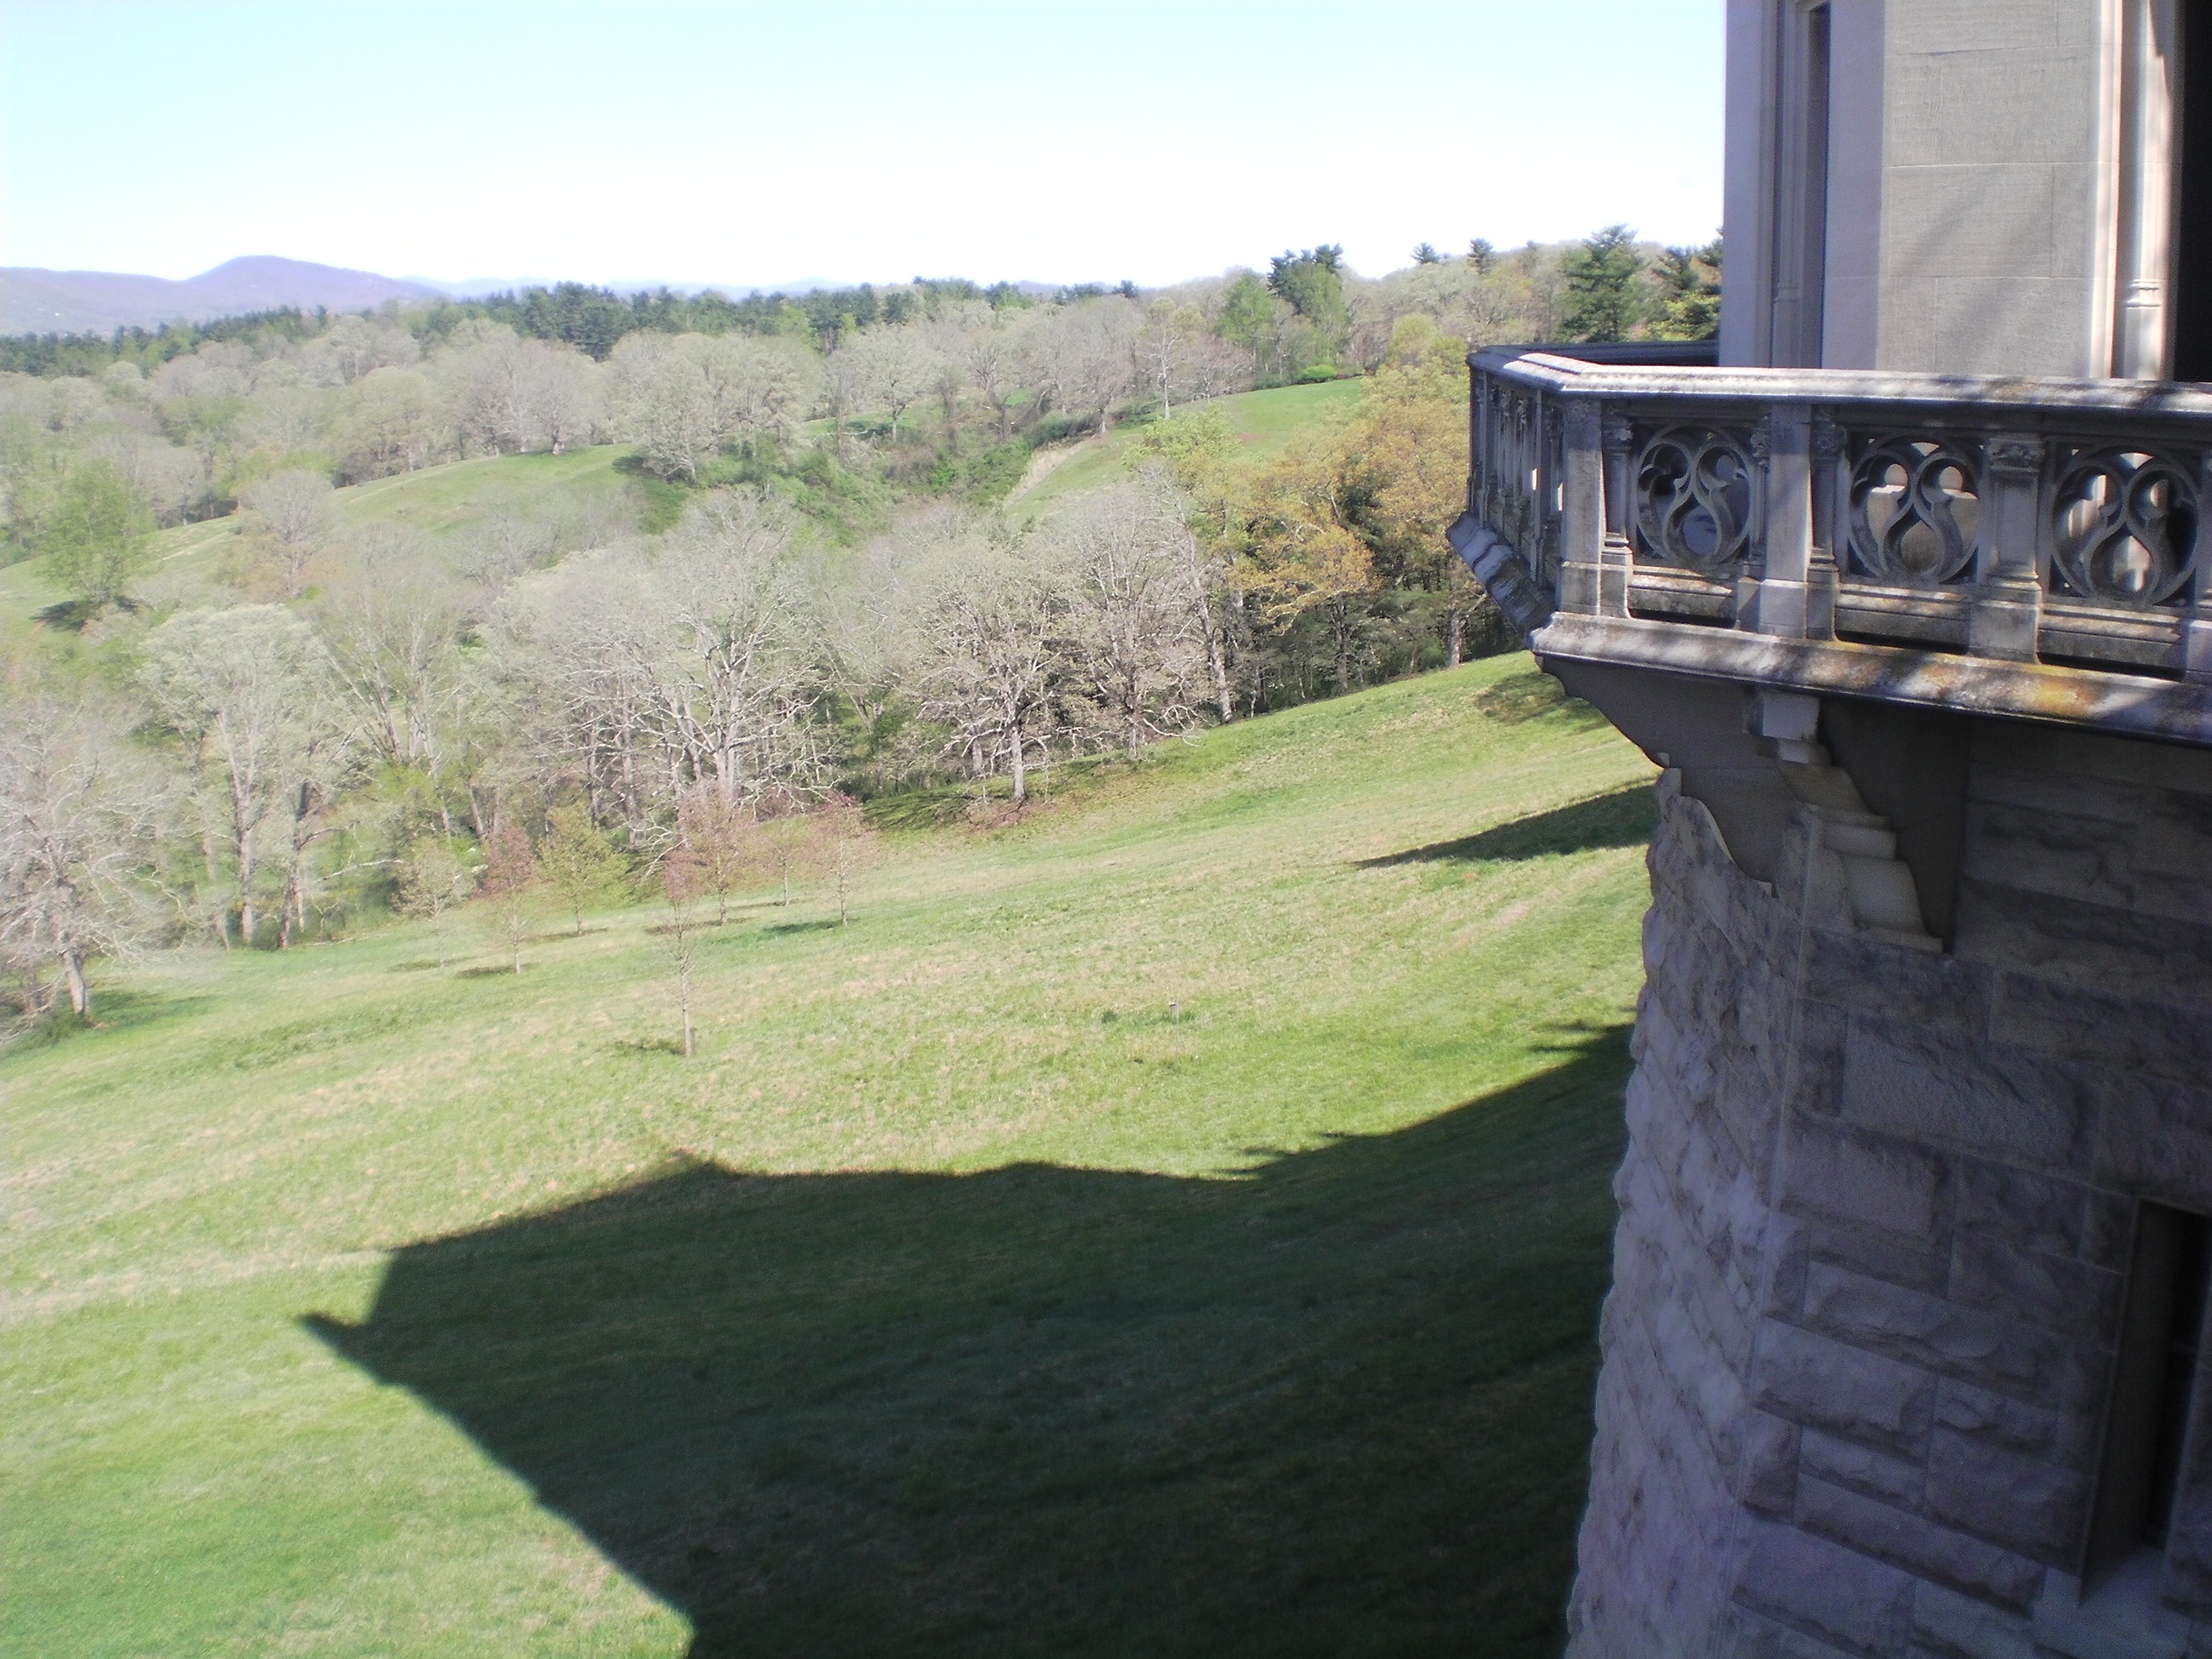
nature, view, walkway, reservoir, terrain, waterway, estate, biltmore